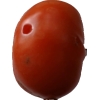
Label: tomato